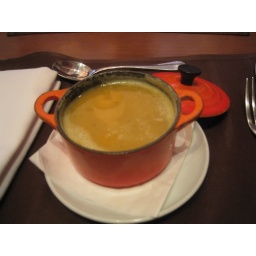
the yummy roasted pumpkin soup in the cute little orange pot